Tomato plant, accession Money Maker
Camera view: tilt-top (135 deg); turntable rotation: 30 degrees
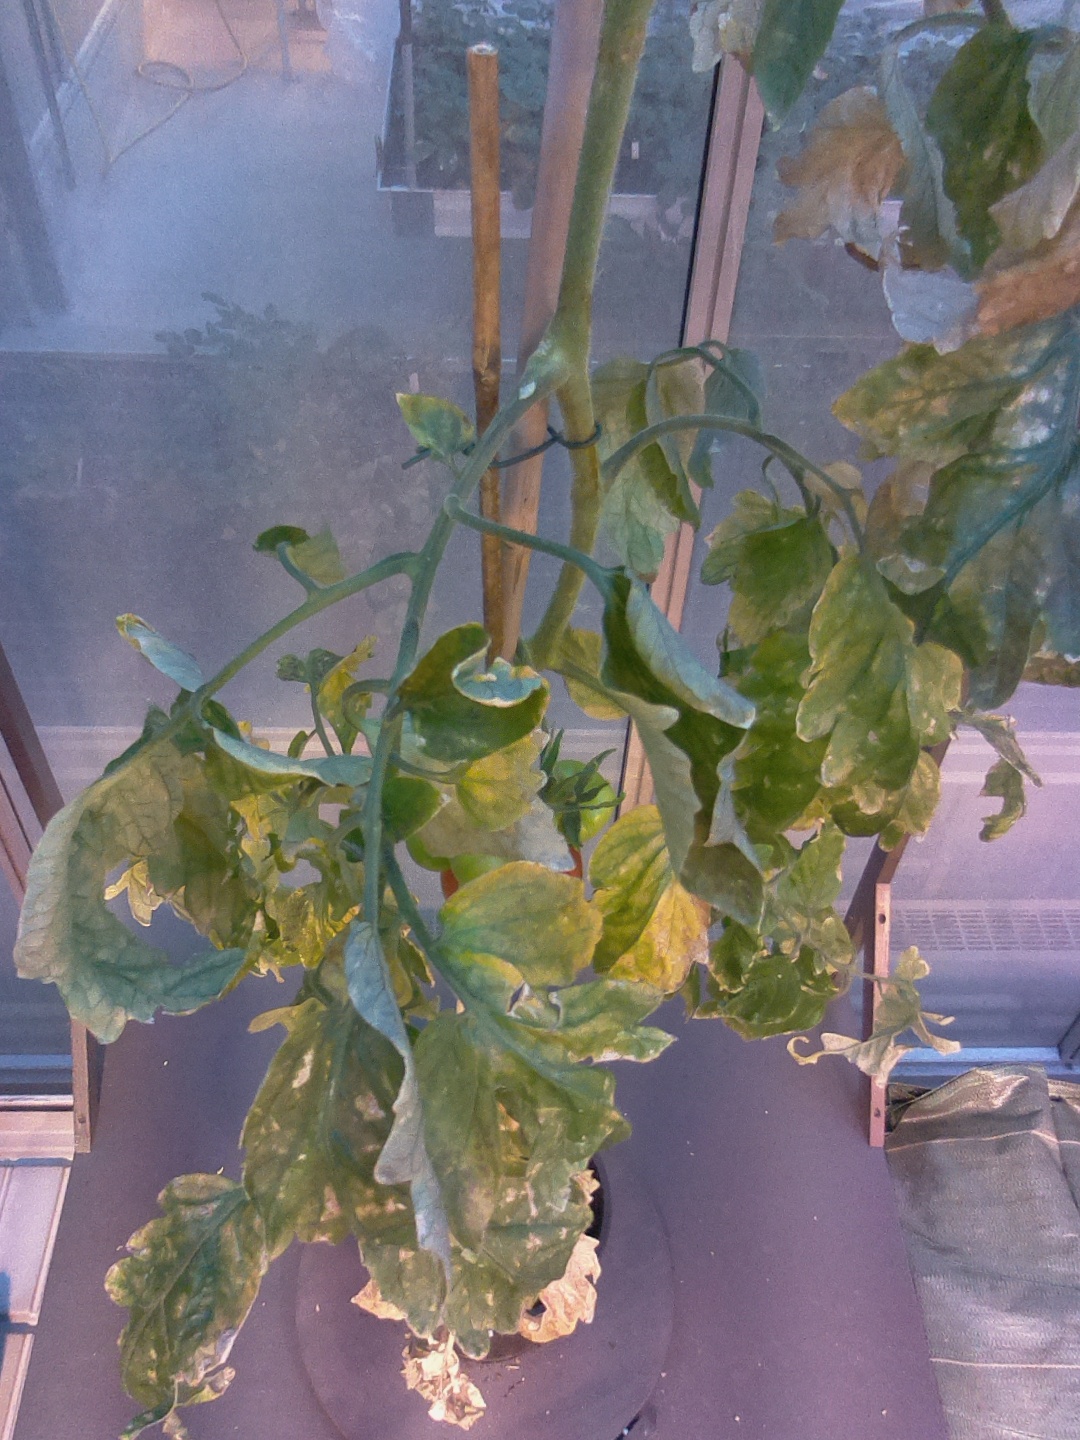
BBCH growth stage 81: 10%-20% of fruits show typical fully ripe color